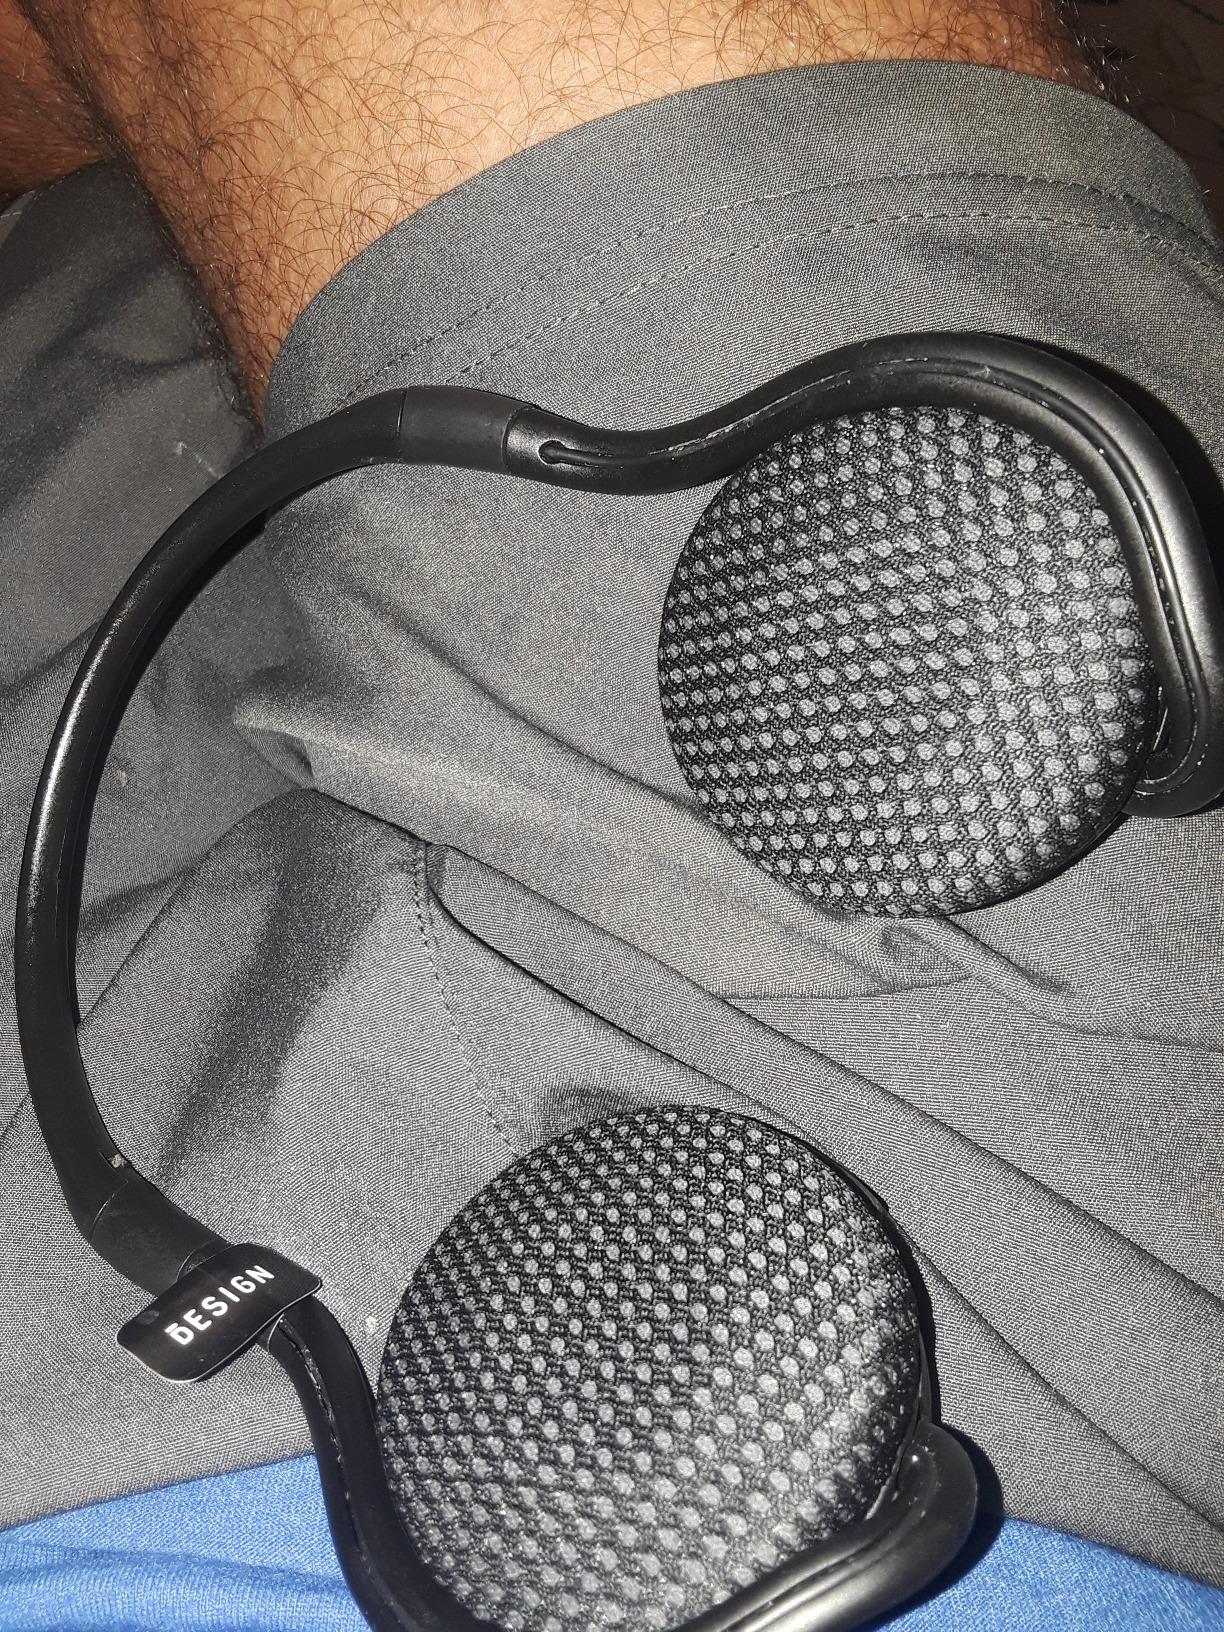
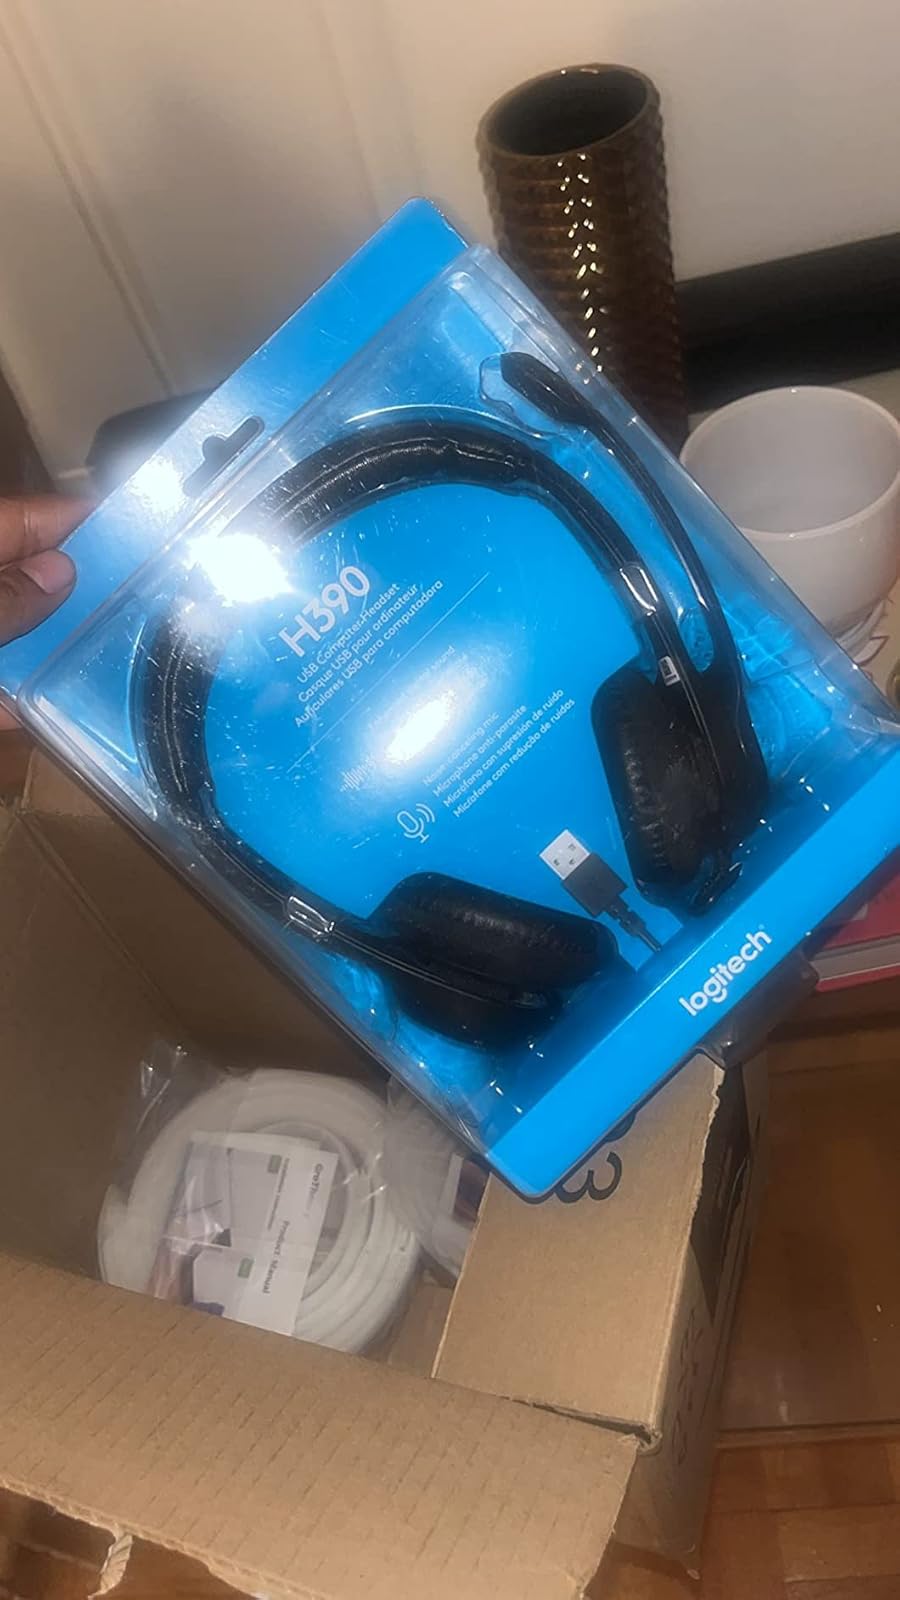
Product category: headphones
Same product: no